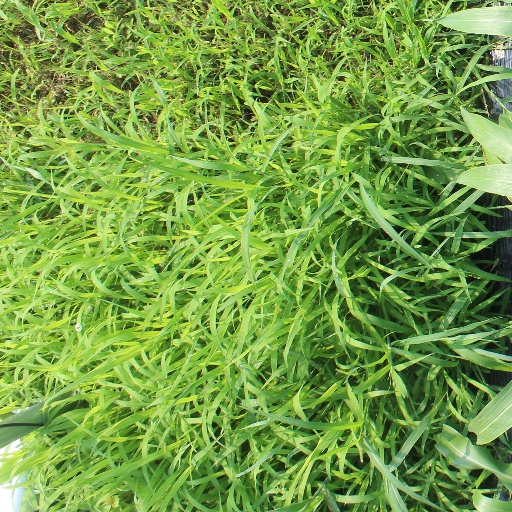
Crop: sorghum